Japanese postal mark

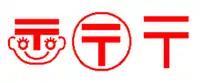
Several versions of the 〒 mark 〠〶〒

Of the versions shown, the one on the far left (〠) was the official mascot of Japan Post between 1966 and 1996, while the one on the far right (〒) is the standard mark used in addressing. A circled yūbin mark is often used on maps to denote post offices. Other variants have been used as conformity marks inherited from the Ministry of Communications: for example, a similar circled mark was used for electrical certification of Category B appliances, contrasted with a triangle-enclosed postal mark (⮗) for Category A appliances, under a precursor to the Act on Product Safety of Electrical Appliances and Materials. The Unicode code chart, as of version 13.0, labels the "Circled Postal Mark" character (〶, U+3036) as "symbol for type B electronics". An enclosed version incorporating a sawtooth wave shape is used as a conformity mark for Ministry of Internal Affairs and Communications regulations on radio and other electromagnetic wave equipment.